Yoshimi Station

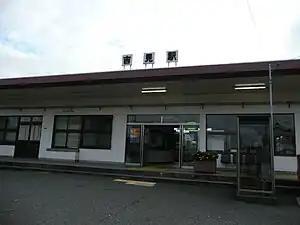
Yoshimi Station, July 2009

is a passenger railway station located in the city of Shimonoseki, Yamaguchi Prefecture, Japan. It is operated by the West Japan Railway Company (JR West).